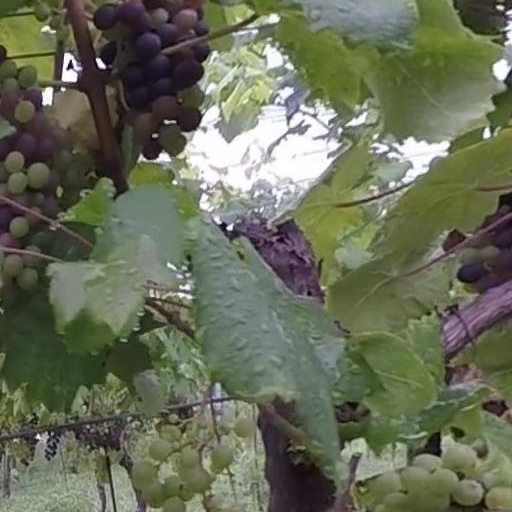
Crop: grape